Changsha

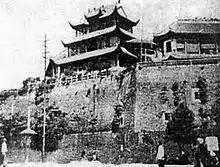
Tianxin Pavilion, from where Taiping Heavenly Kingdom made an attack on Changsha

Under the Qing (17th–20th centuries), Changsha was the capital of Hunan and prospered as one of China's chief rice markets. During the Taiping Rebellion, the city was besieged by the rebels in 1852 or 1854 for three months but never fell. The rebels moved on to Wuhan, but Changsha then became the principal base for the government's suppression of the rebellion.